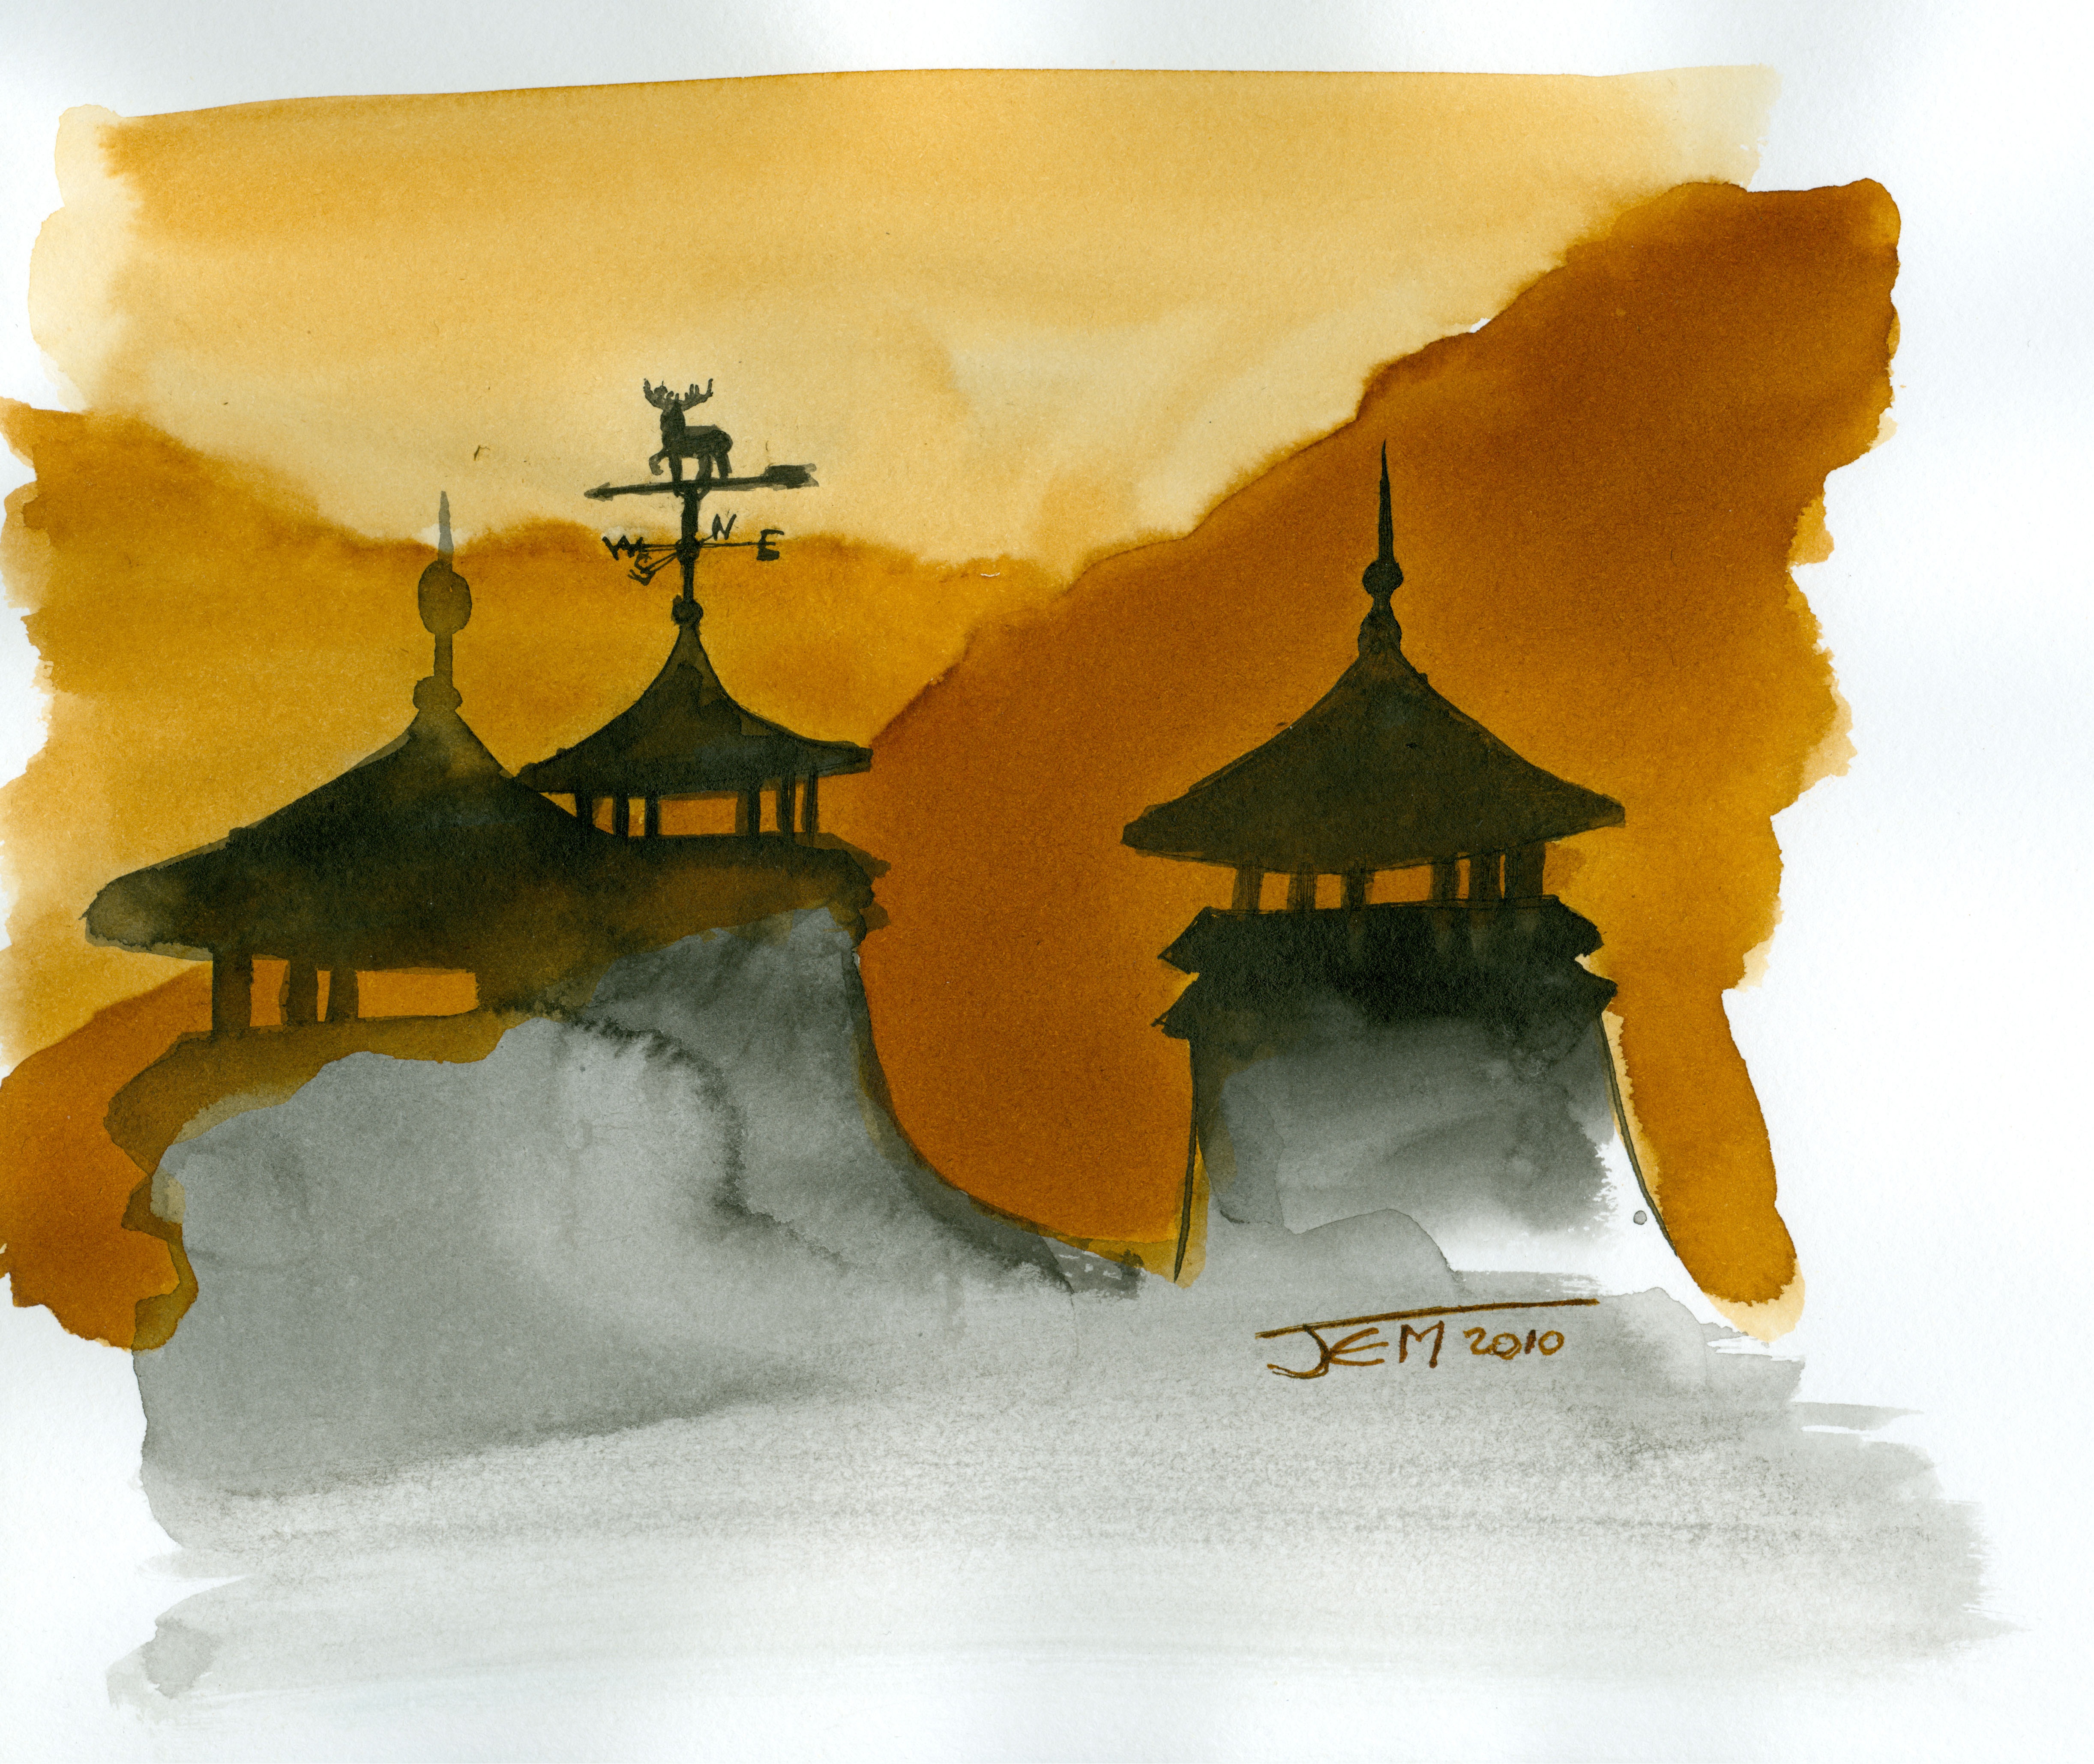
yellow, material, distillery, watercolor, sketch, drawing, illustration, whisky, scotland, watercolor paint